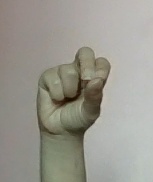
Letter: gaaf